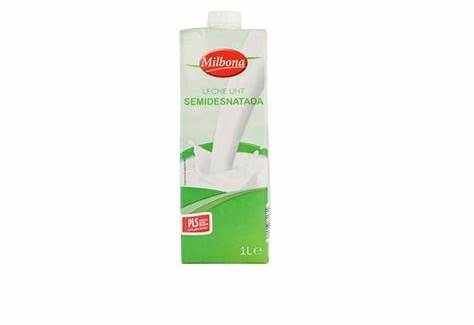
Label: cardboard